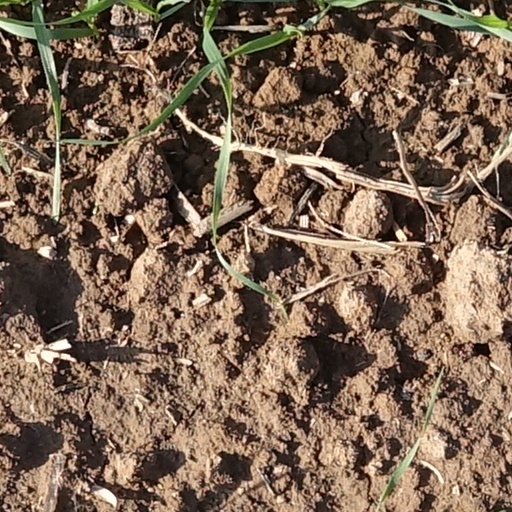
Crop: wheat